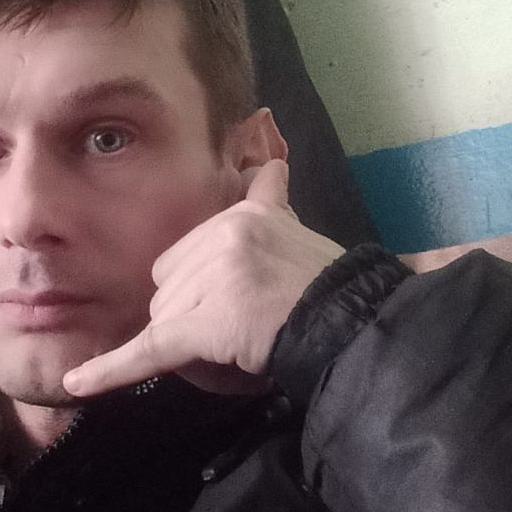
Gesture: call